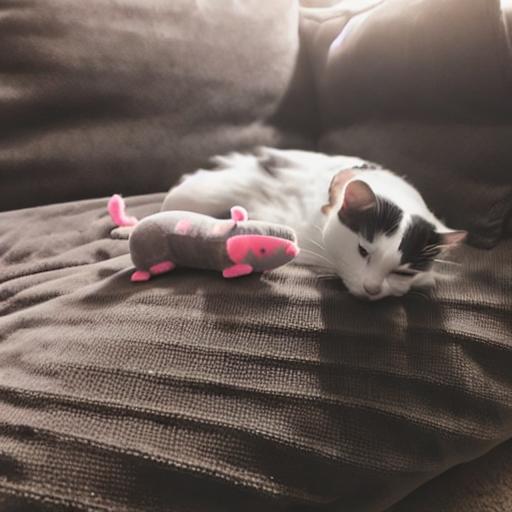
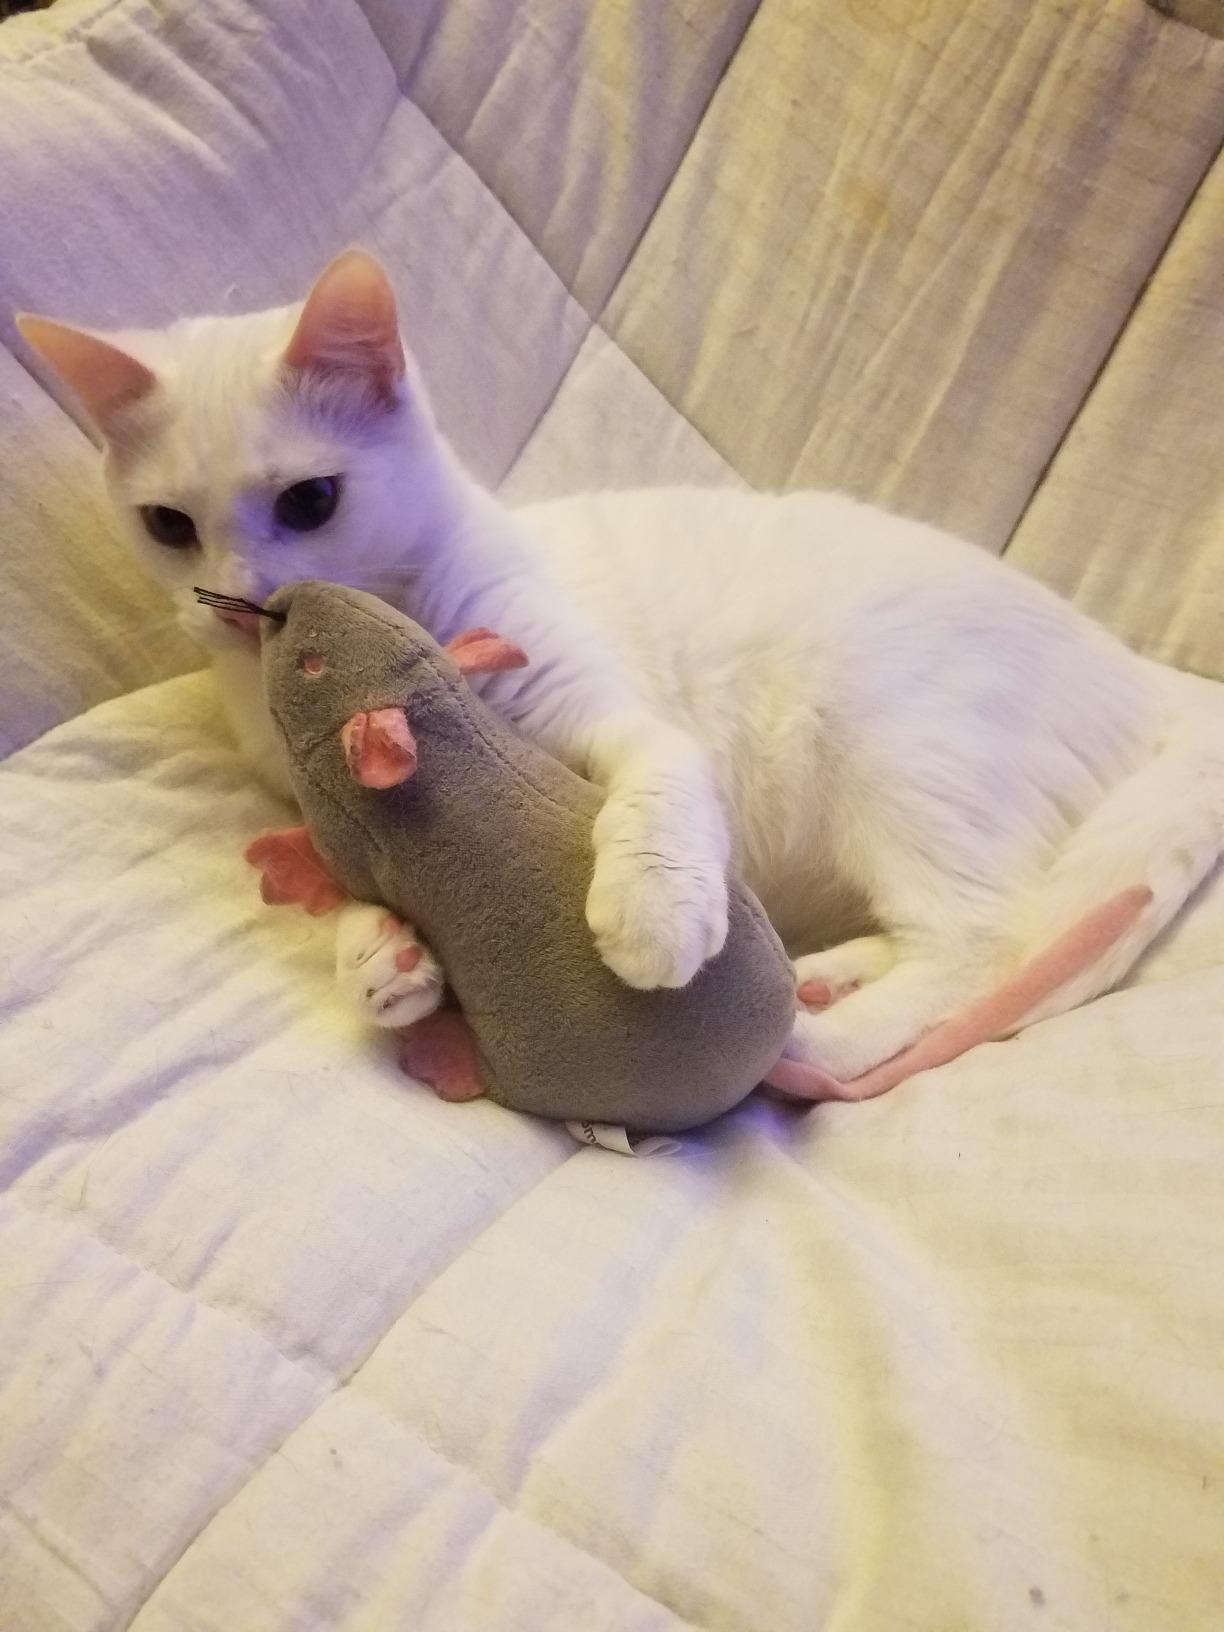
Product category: items_toy
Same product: no